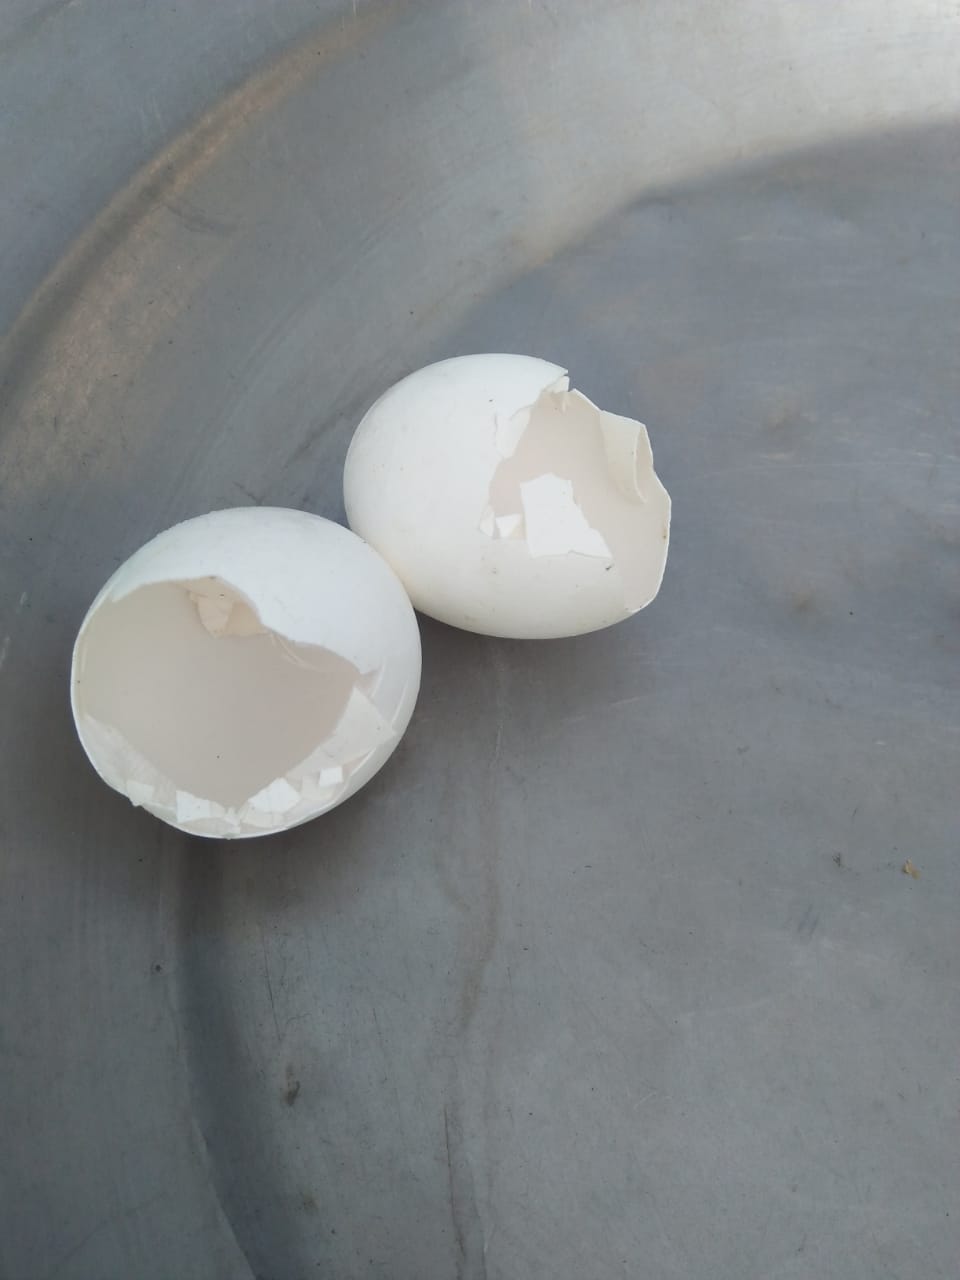
Label: eggshells